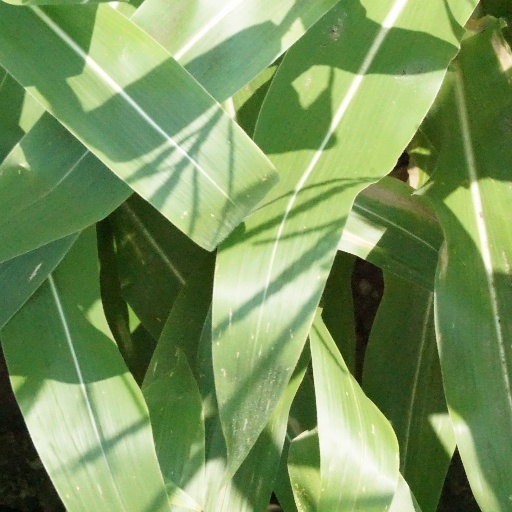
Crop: maize; corn